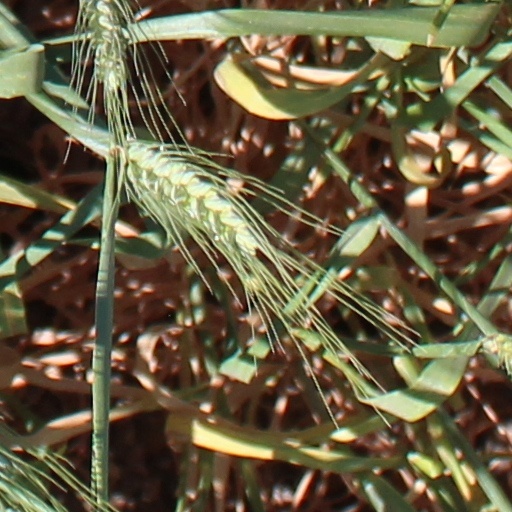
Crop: wheat